Qu'Appelle, Saskatchewan

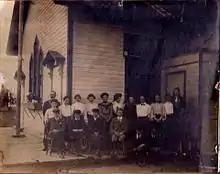
Qu'Appelle High School graduating class circa 1902 posed outside long-gone Methodist Church

Echo Creek (occasionally known as Springbrook Creek) rises immediately to the north of Qu'Appelle and opens out into a broad coulee immediately to the south of the Qu'Appelle Valley.